Museum Van Loon

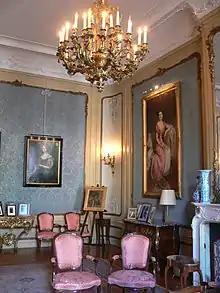

The house was designed in 1672 by Adriaan Dortsman, the famous Dutch architect known for having created the Ronde Lutherse Kerk. There are four sculptures on top of the house, representing Ceres, Mars, Minerva and Vulcan. The interior of the house has been renovated, and appears reminiscent of its look in the 18th-century, with wood paneling and stucco work. The upstairs features several paintings of Roman sports figures and a bedroom that is decorated with a Romanticism period painting of Italy. The house also has fake bedroom doors: the 18th-century owners desired to have symmetry in the interior design so they painted the real bedroom doors to match the walls and fake doors to appear real in a location where one would assume a door would be.